Kutaisi International Airport

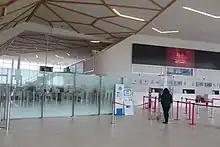
Check-in desk

The airport was closed for renovation in November 2011. Its reopening ceremony was held on 27 September 2012. The ceremony was attended by President of Georgia Mikheil Saakashvili, Prime Minister of Hungary, Viktor Orbán and Wizz Air CEO József Váradi.